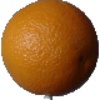
Label: orange